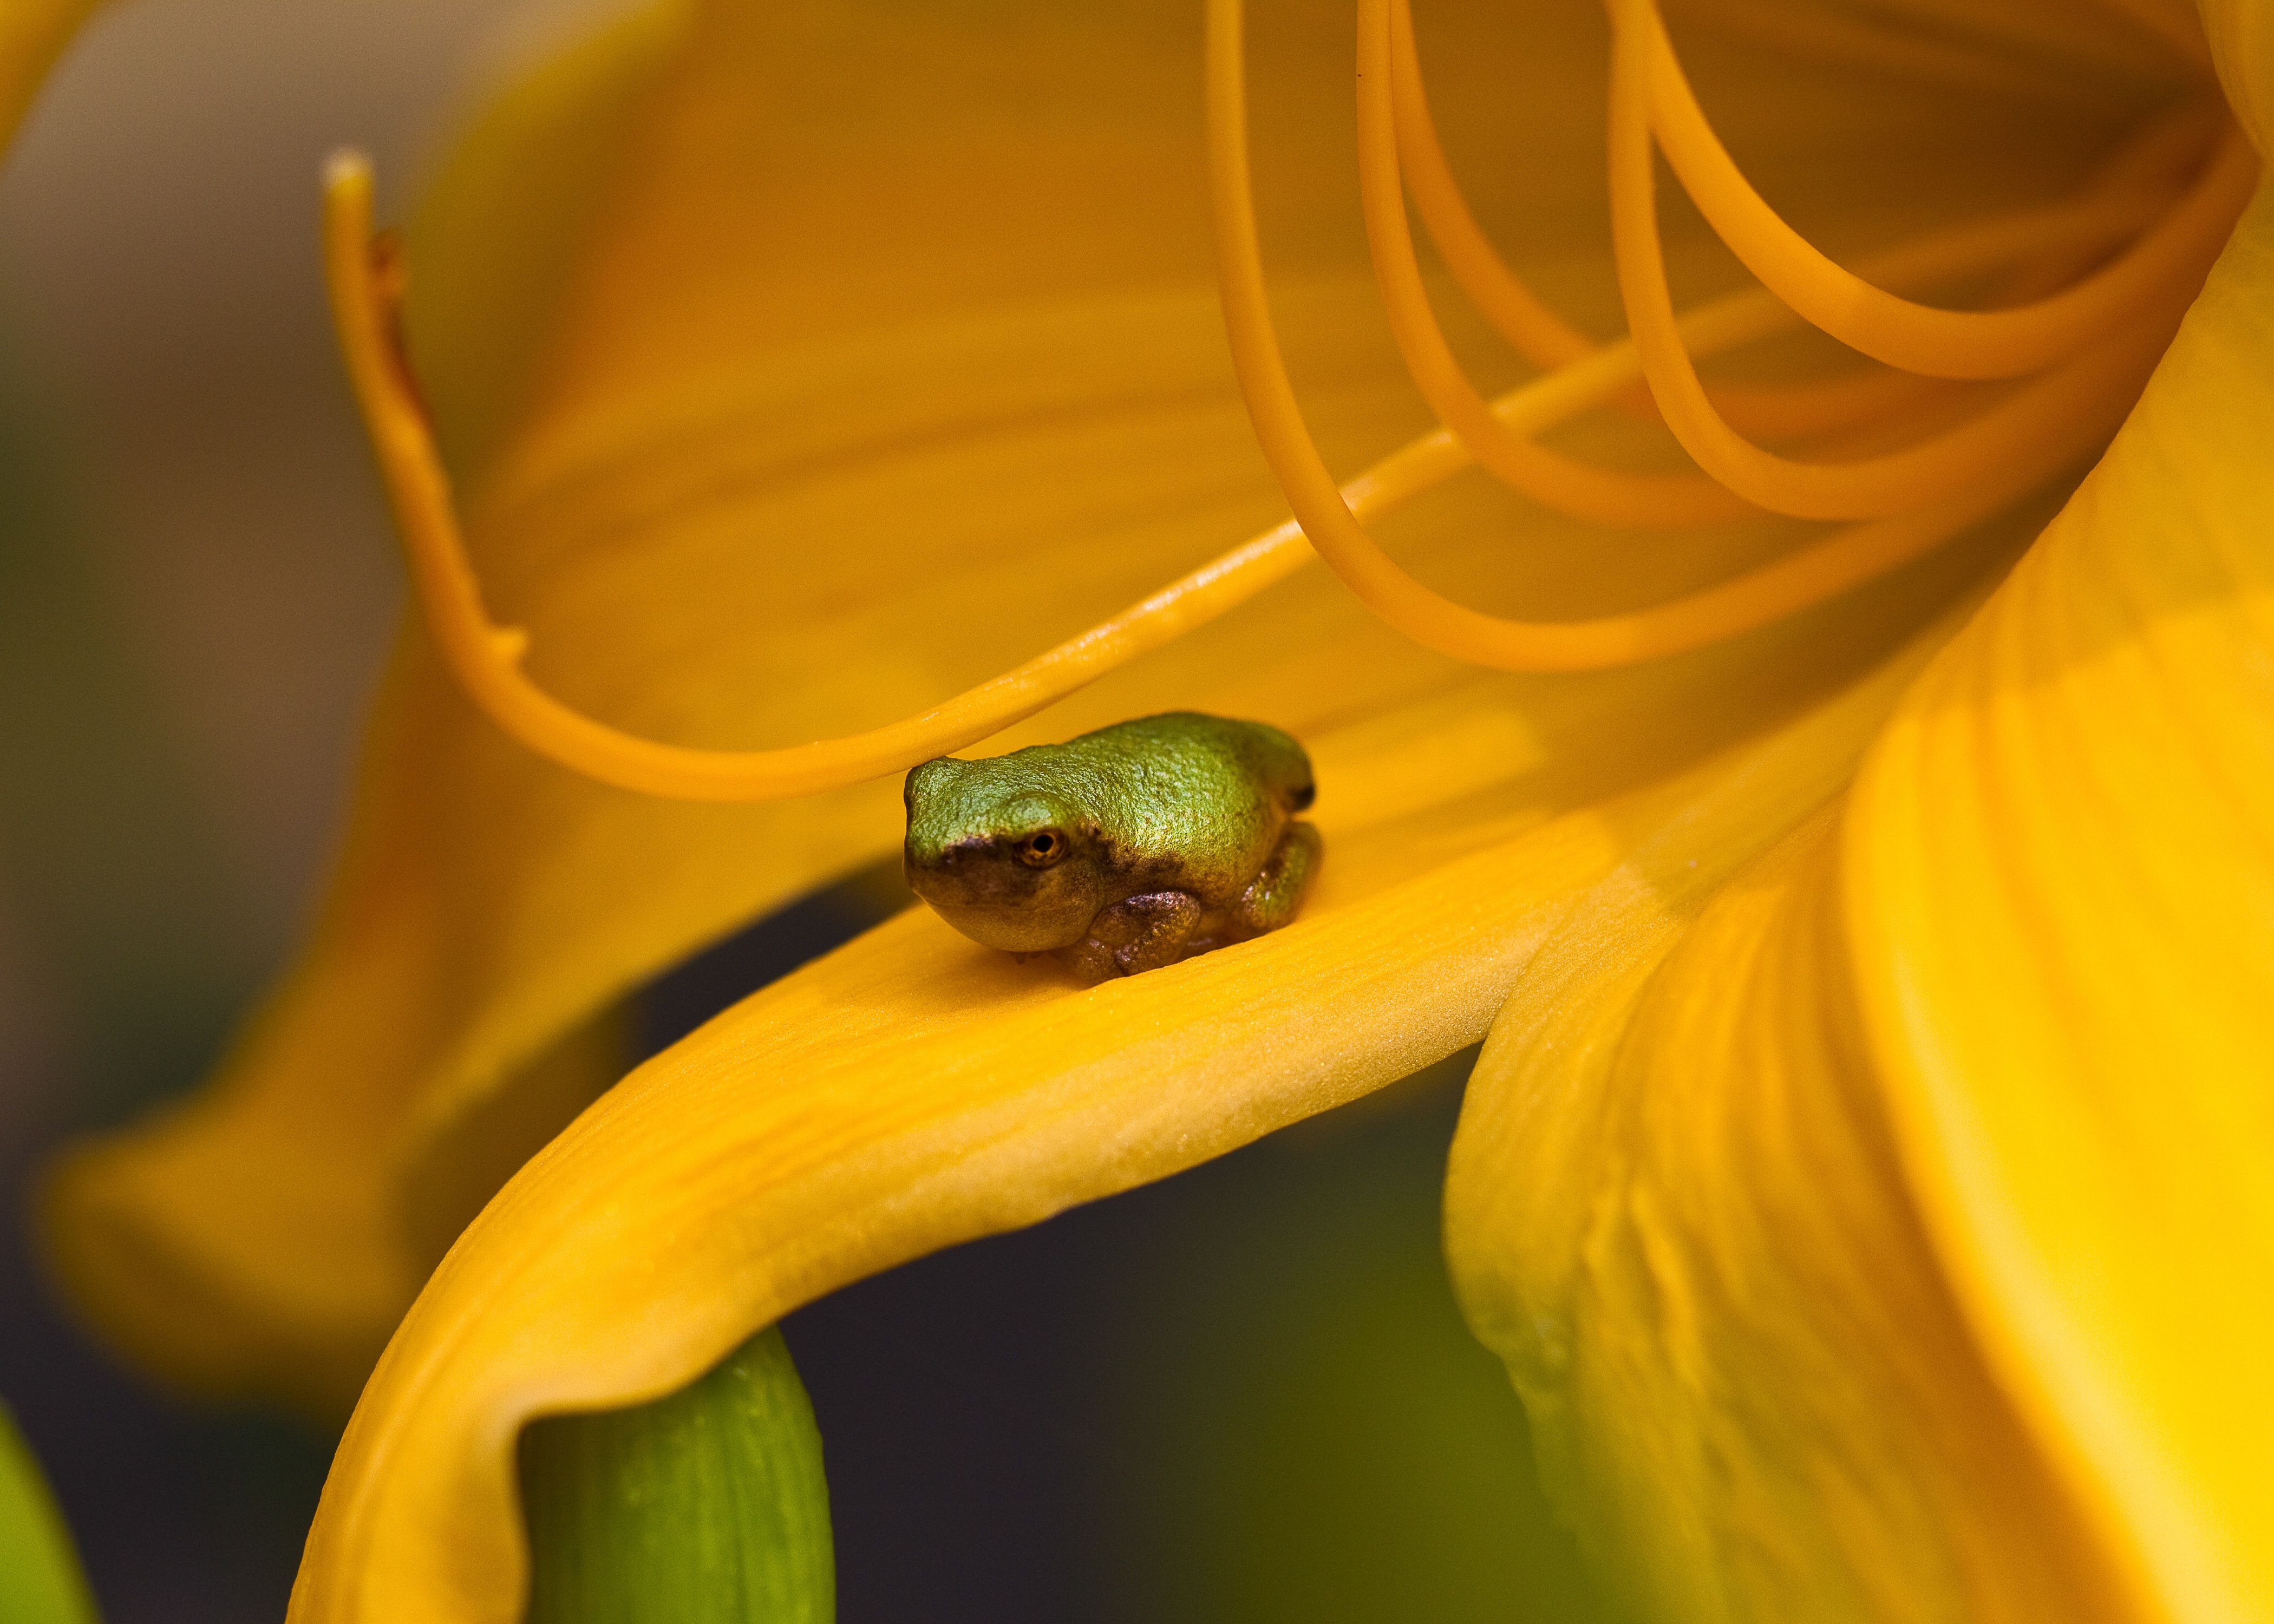
plant, photography, leaf, flower, petal, green, botany, yellow, flora, fauna, close up, macro photography, plant stem